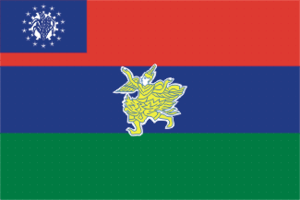
Kayah-regionen
Kayah-regionens flag
Kayah-regionen er den mindste administrative underafdeling i den østlige del af staten Myanmar. Regionen grænser mod nord til Shan-regionen, mod sydvest til Kayin-regionen og mod øst til Thailands Mae Hong Son-provins. Området er tropisk og dækker et areal på 11.730 km². Hovedstaden hedder Loikaw og befolkningstallet var i 2002 på 293.000, i henhold til "4th Asia and Pacific Regional Conference on Universal Birth Registration". Det giver en befolkningstæthed på ca. 25. Hovedsageligt etniske kayah-folk.